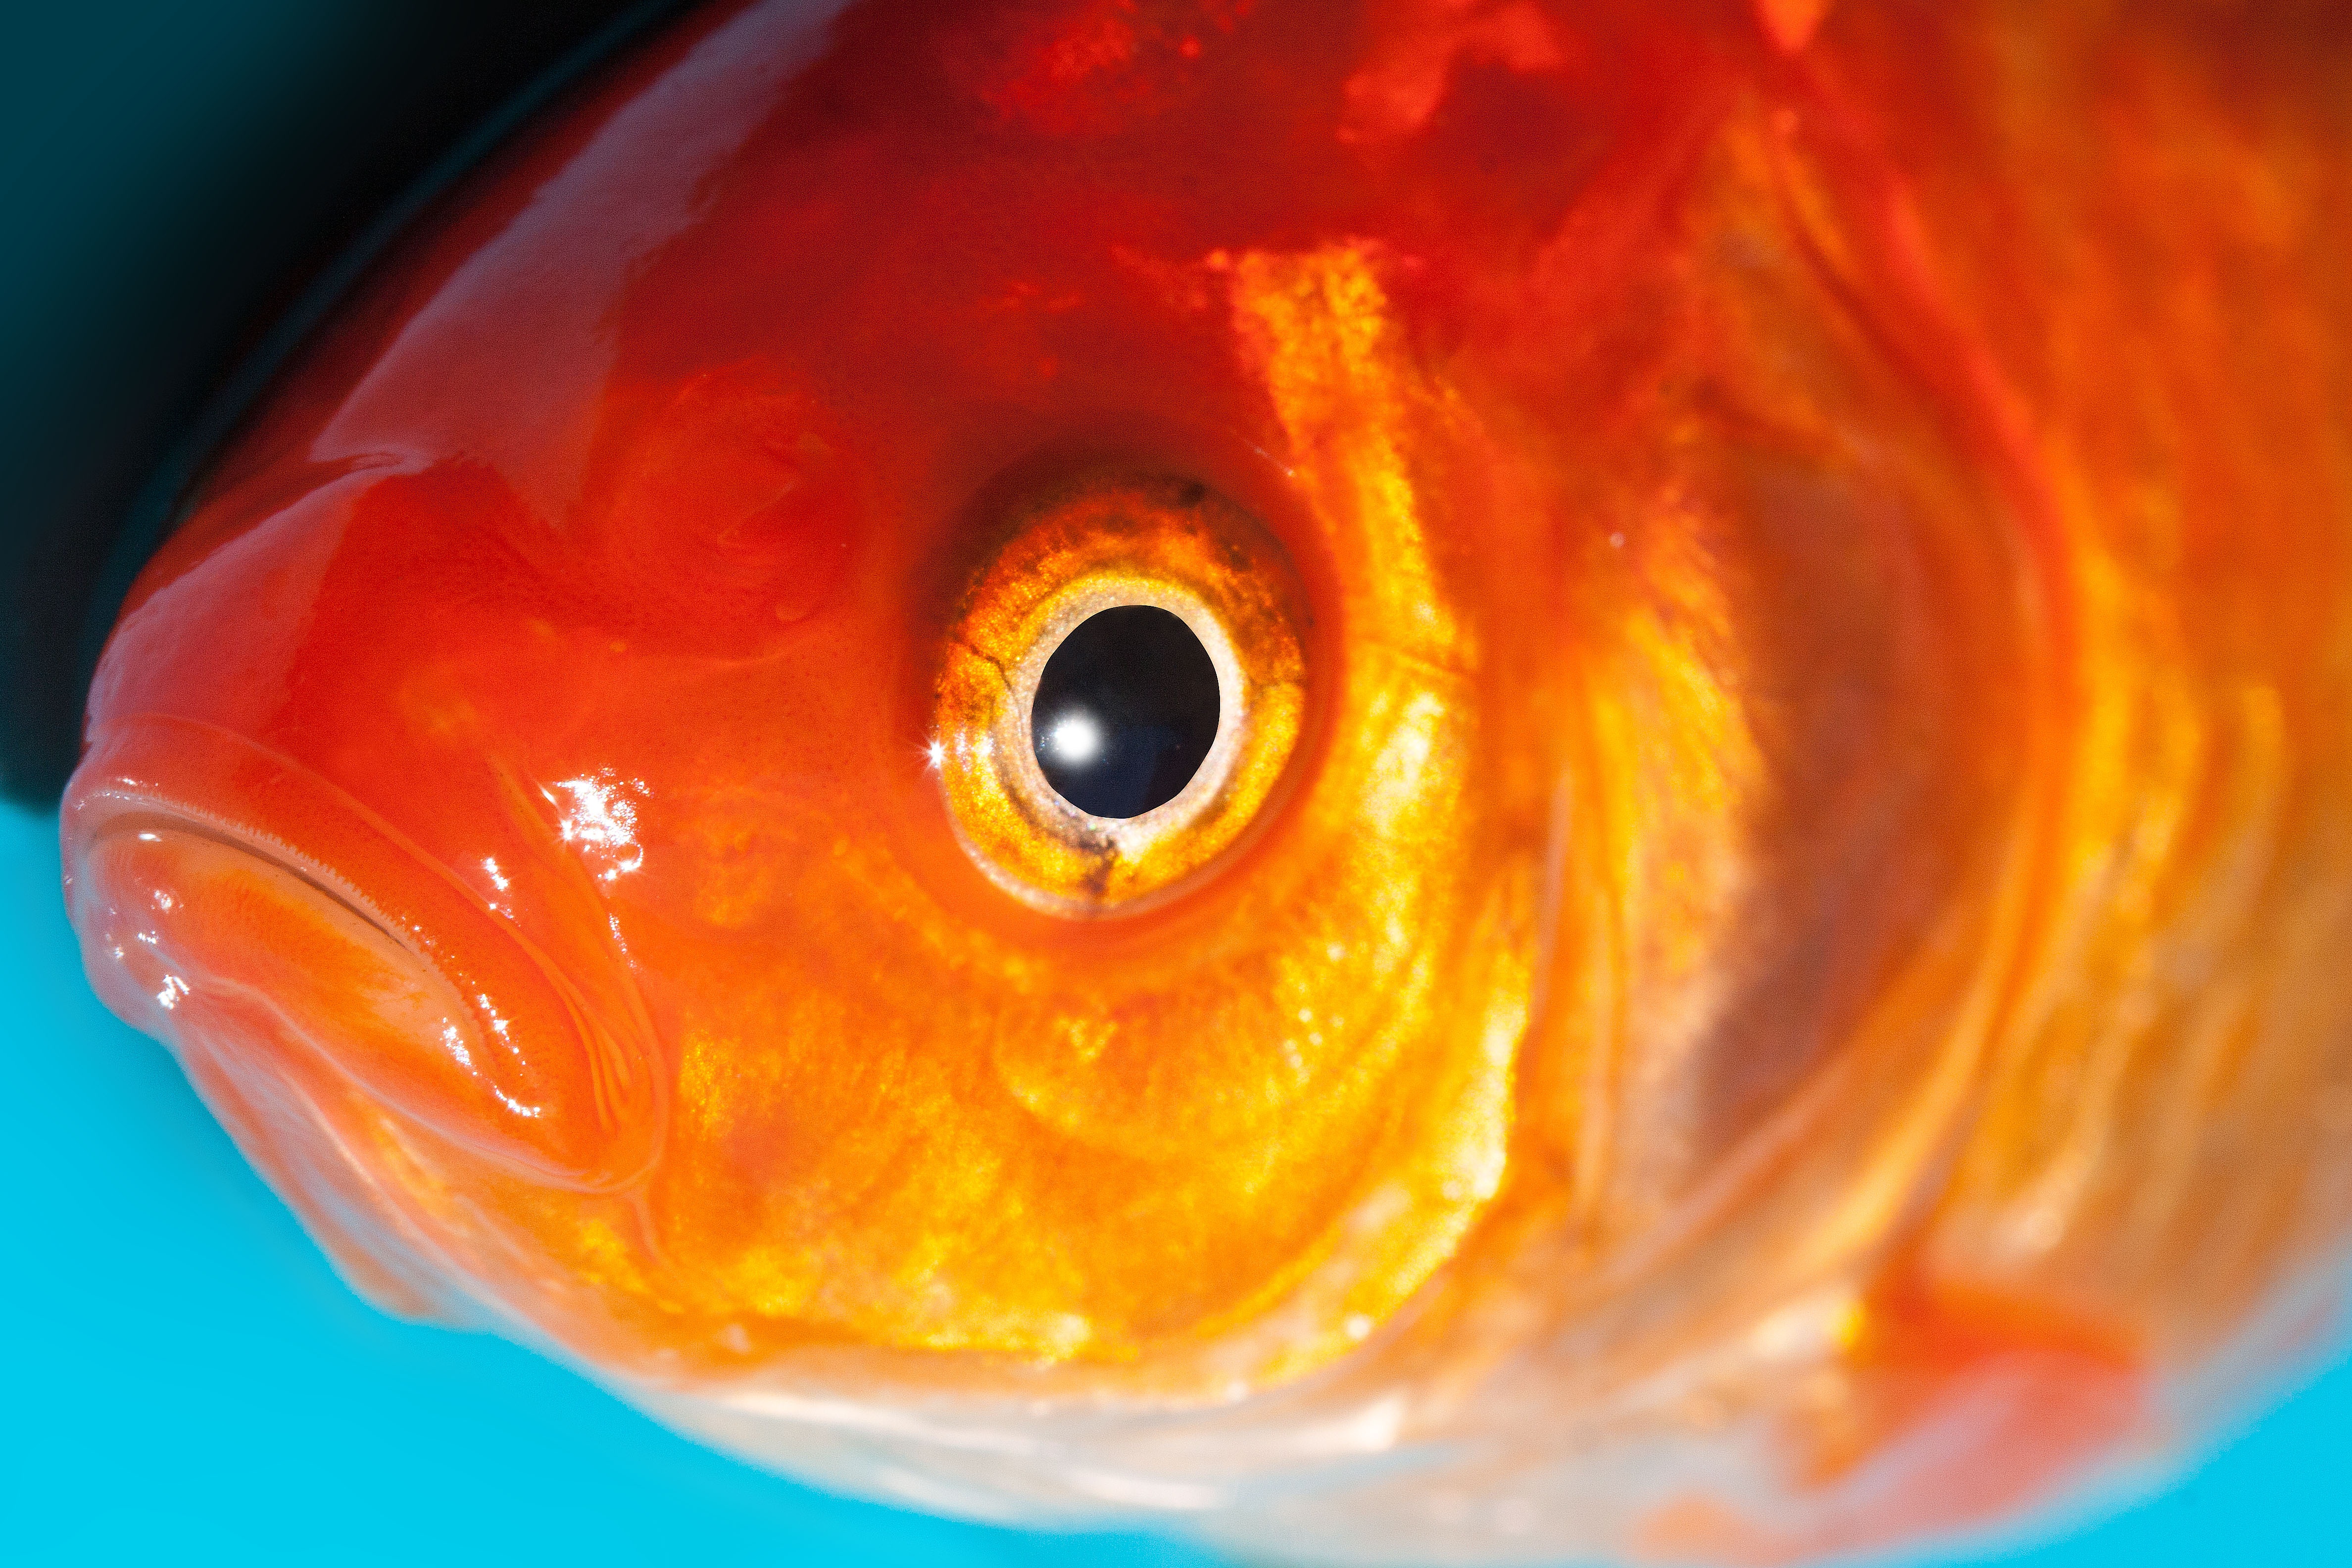
white, view, orange, foot, macro, fish, gold, eye, goldfish, macro photography, freshwater fish, cyprinidae, karpfenfisch